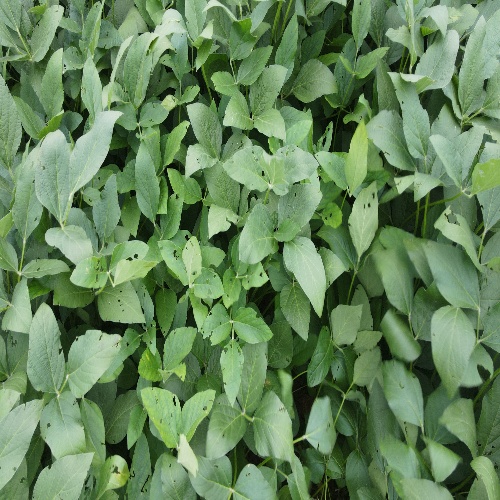
Label: Caterpillar